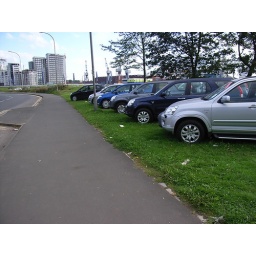
Cars eating grass near where the South street cycle track was removed. The yuppy flats are in the background